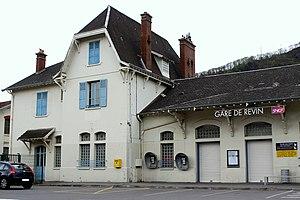
La gare de Revin est une gare ferroviaire française de la ligne de Soissons à Givet, située sur le territoire de la commune de Revin, dans le département des Ardennes en région Grand Est.